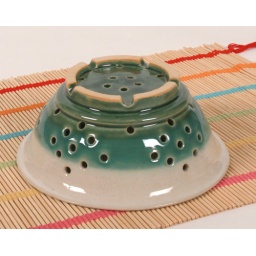
Berry bowl: white and green overlap in the middle to make the sea-green color